Johnny Lever

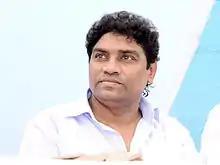
Lever in 2012

John Prakash Rao Janumala, better known by his stage name Johnny Lever (born on 14 August 1957) is an Indian actor and comedian who is known for his works in Hindi cinema. He is one of the most recognised comedic actors in India and is widely regarded as one of the greatest comedians in Indian Cinema. He has received numerous accolades, including thirteen Filmfare Awards nominations in Filmfare Award for Best Performance in a Comedic Role, and has won the award twice, for his work in "Deewana Mastana" (1997) and "Dulhe Raja" (1998). He began his career in 1984, and has acted in more than three hundred Hindi films.